Beam (music)

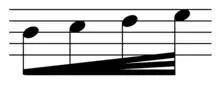
Feathered beams

Feathered beaming shows a gradual change in the speed of notes. It is shown with a primary straight beam and other diagonal secondary beams (that together resemble a feather, hence the name). These secondary beams suggest a gradual acceleration or deceleration from the first note value within the feathered beam to the last. (A beam getting wider from left to right shows acceleration.) The longest value possible to show being the eighth note (quaver). When the number of notes played is not of interest, but rather the effect of acceleration or deceleration, an approximate number of headless stems are used. To ensure clarity, sometimes the number of notes within the beam, or the duration of the total beamed notes, is shown above the music, as is done with tuplets.